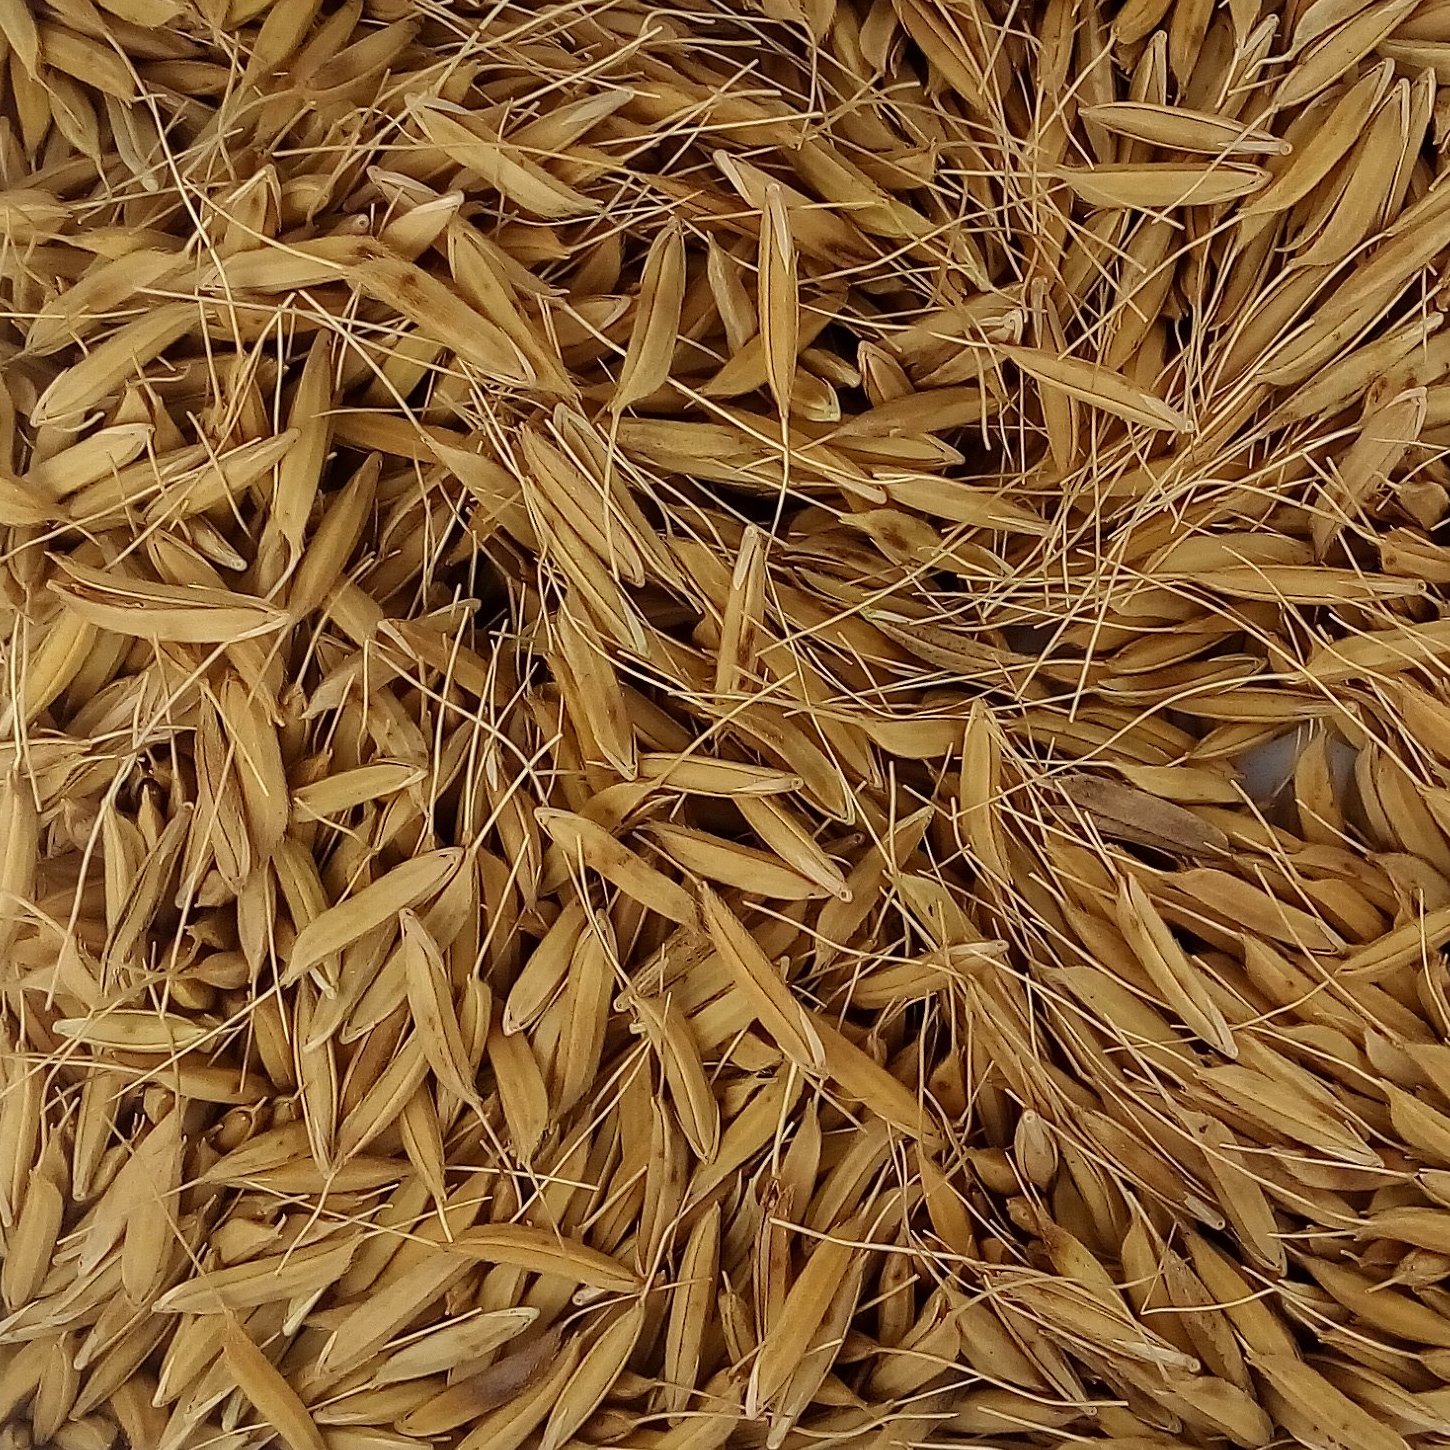
Rice seed variety: PB_6